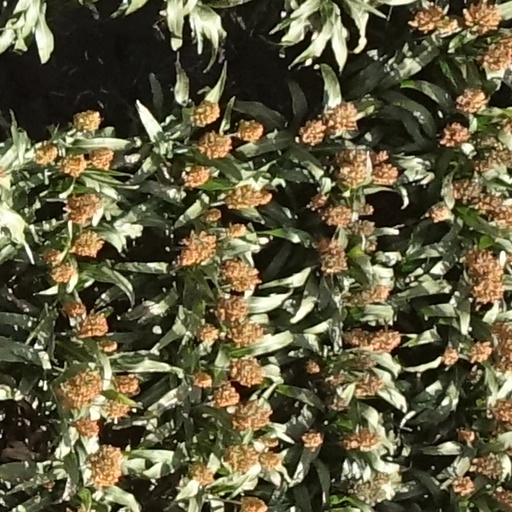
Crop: sorghum